Armenian education in Cyprus

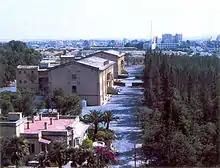
Panoramic view of the Melkonian (1986)

The school was administered by the New York-based AGBU, according to the contract signed by the benefactor Garabed Melkonian on 28 December 1925. Unfortunately, it was closed down in 2005 because of AGBU's greed masked behind the façade that the school was no longer operating efficiently. Although the litigation was won by AGBU's legal team, there is a permanent ministerial decree (02/03/2007) that characterises 60% of its total area as being of ""special architectural, historical and social character and natural beauty"".